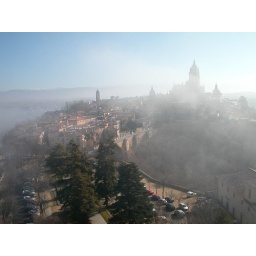
Looking over the town of Segovia from the castle tower